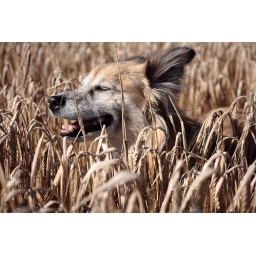
Jade the dog in barley field in Cardross